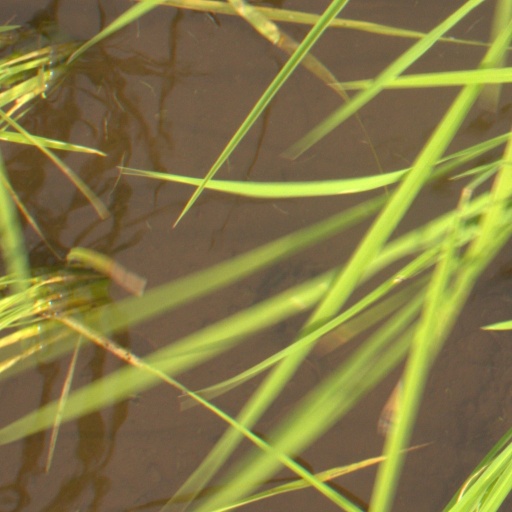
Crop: rice